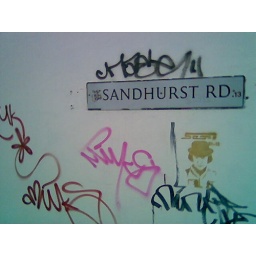
camera phone photo......sandhurst road in moseley, with some graffiti for good luck....taken on 01 June 2006, 09:06:20